Kunst- und Ausstellungshalle der Bundesrepublik Deutschland

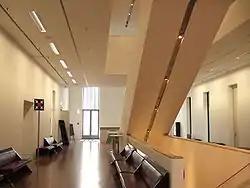
Interior view

On its 5600 m exhibition area there are always two to four exhibitions on show. In the first ten years the Bundeskunsthalle presented more than 100 exhibitions from the fields of art and cultural history, science and technology. The exhibition with findings from the burial chamber of Tutankhamun from November 2004 to May 2005 attracted more than 850,000 visitors.